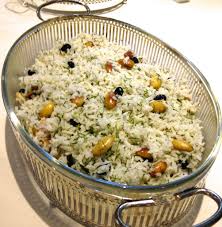
Yemek: pirinc_pilavi